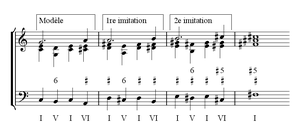
Description
En harmonie tonale, une marche harmonique ou marche d'harmonie ou simplement marche est la reproduction d'un même dessin sur différents degrés. Dans sa forme la plus simple, la marche d'harmonie répète un accord à intervalles réguliers selon un mouvement parallèle.